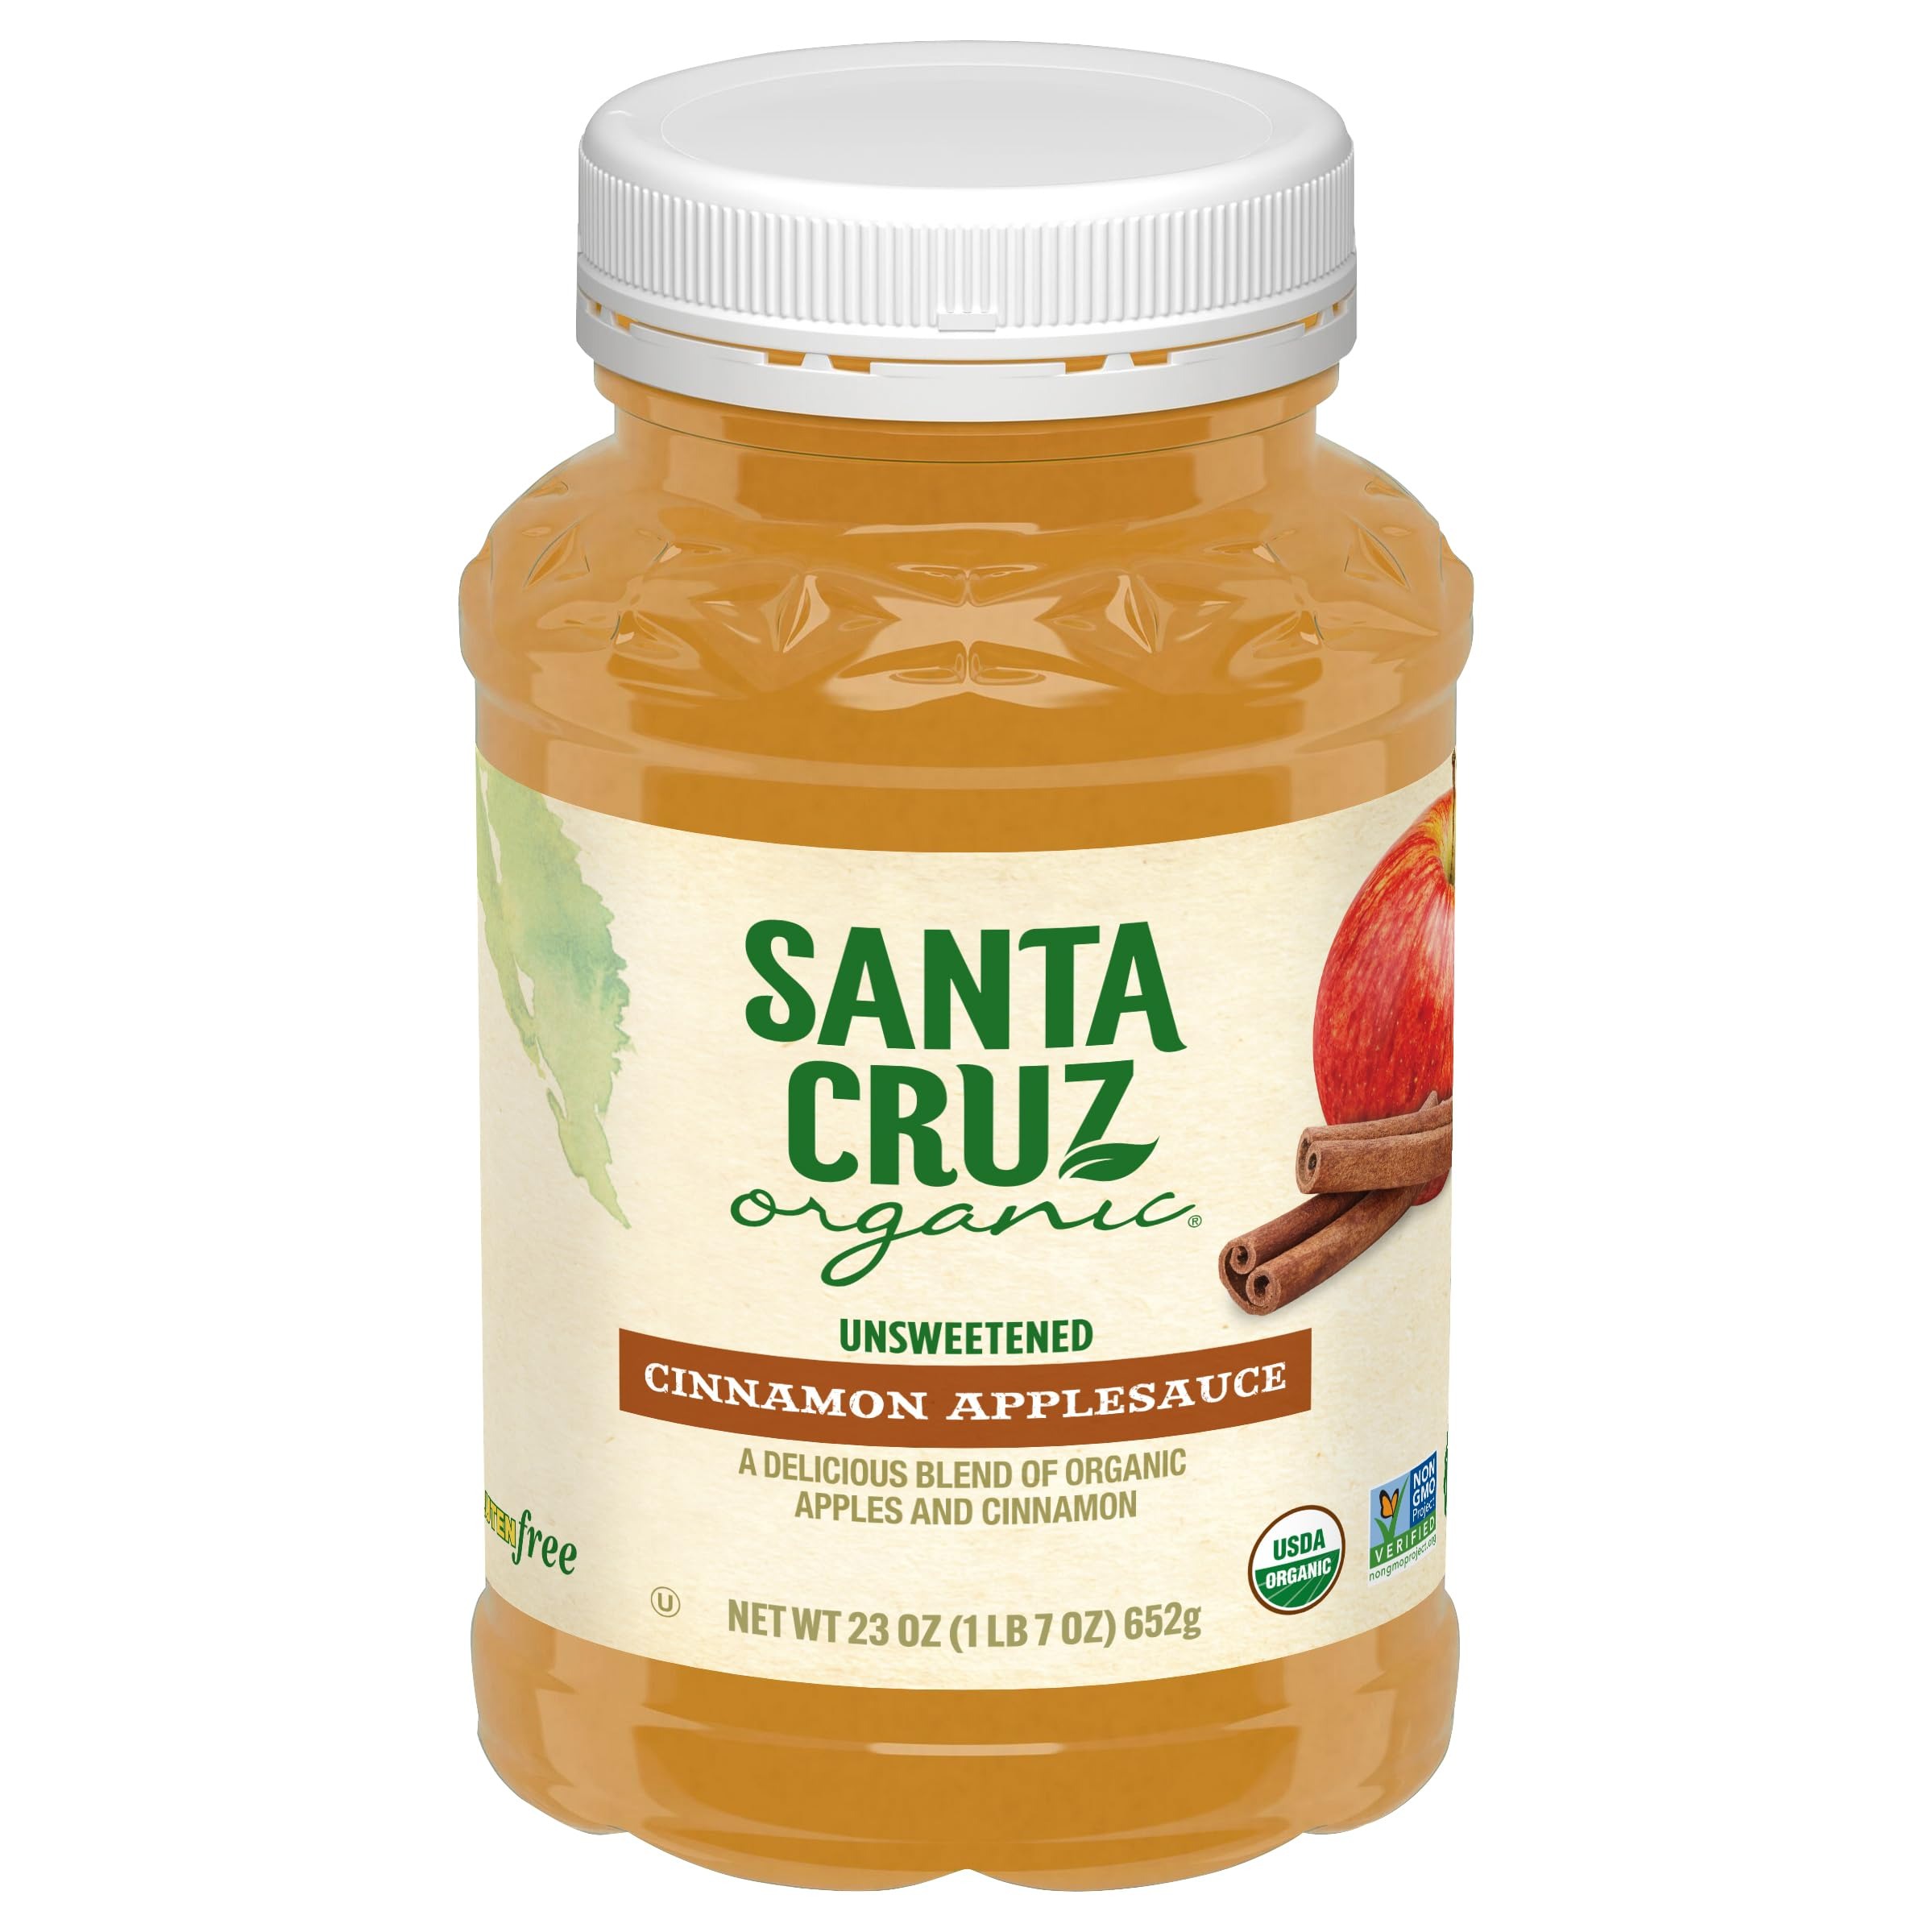
Item Name: SANTA CRUZ ORGANIC Organic Apples and Cinnamon,23 OZ
Product Description: A delicious blend of organic apples and cinnamon. Per 1/2 Cup: 60 calories; 0 g sat fat (10% DV); 0 mg sodium (0% DV); 13 g total sugars. Organic. USDA Organic. Certified organic by Quality Assurance International. Gluten free. Non GMO Project verified. nongmoproject.org. santacruzorganic.com. Our Passion for Nature: We love nature and believe it's the truest form of art. Because of that, we are committed to being sustainable, responsible, and keeping our planet remarkable. This is part of everything we do - from diverting more than 5% of our waste from landfills at our Chico, CA, location, to buying enough renewable energy credits each year to cover our production needs. We're committed to long-term care for the environment, so you can enjoy some of nature's feel good in everyday moments. We Take Organics Seriously: We have been pioneers of the organic movement since the early 1970s and remain committed to the pursuit of better. We are certified organic, meeting all USDA Organic requirements, and have rigorous quality standards for Our growers, suppliers, and processes. It's who we are, it's what we do. And more importantly, it's what we love. Live Organic. Live Santa Cruz.
Value: 23.0
Unit: Ounce

Price: 5.19